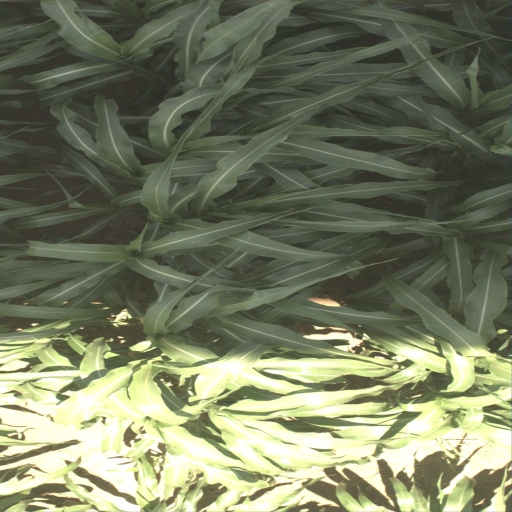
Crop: sorghum